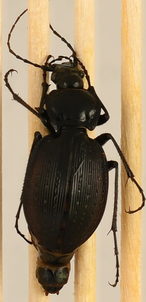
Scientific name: Carabus goryi
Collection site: Great Smoky Mountains National Park NEON (GRSM), plot GRSM_020